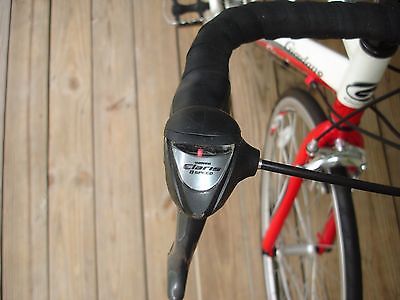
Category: bicycle